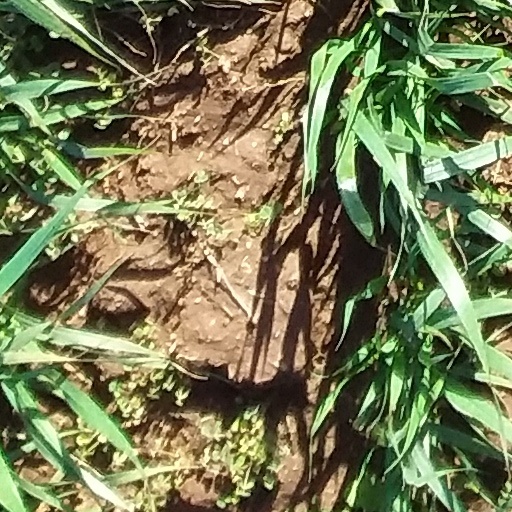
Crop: wheat